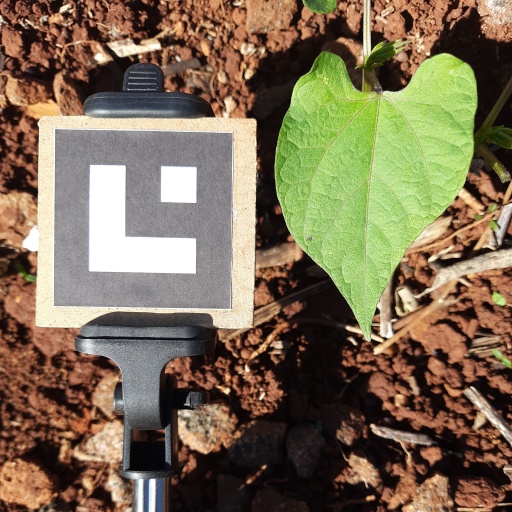
Observations: flat surface, no eating holes, under sunlight